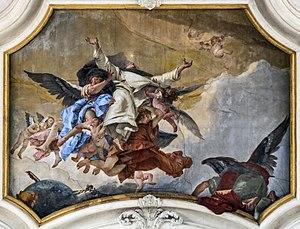
La contre-plongée, ou contreplongée, est un axe de prise de vue du bas vers le haut en photographie et au cinéma. La contre-plongée est totale lorsque l'axe optique est vertical par rapport au sujet